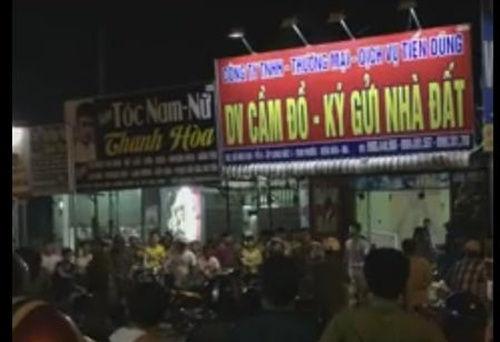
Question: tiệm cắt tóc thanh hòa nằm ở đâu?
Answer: bên phải cửa hàng dịch vụ cầm đồ - ký gửi nhà đất